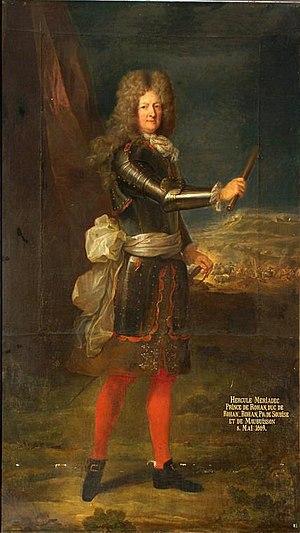
Hercule-Mériadec de Rohan, duc de Rohan-Rohan puis prince de Soubise, Pair de France, est un aristocrate français membre de la Maison de Rohan. Il est désigné dans les textes contemporains comme prince de Rohan.